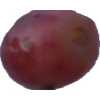
Label: pink_grape